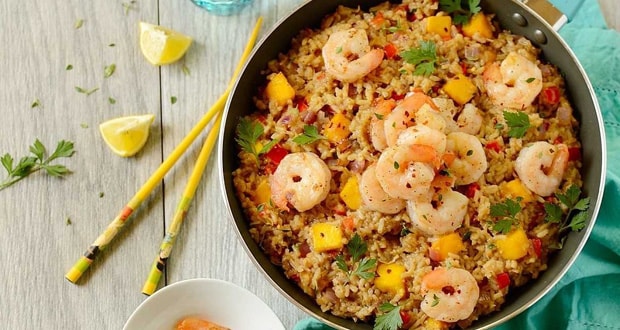
Dish: fried_rice